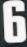
Number: 6